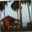
Label: house